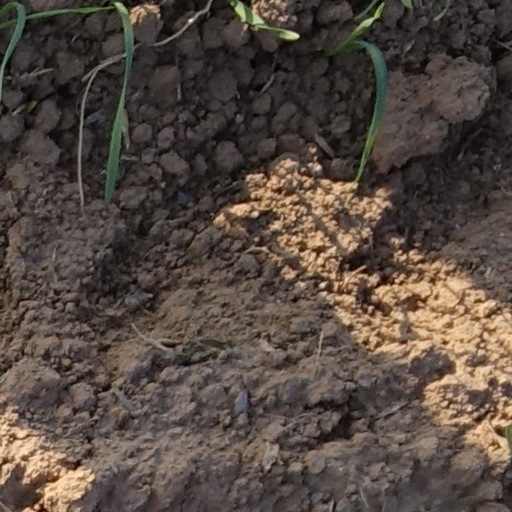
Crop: wheat